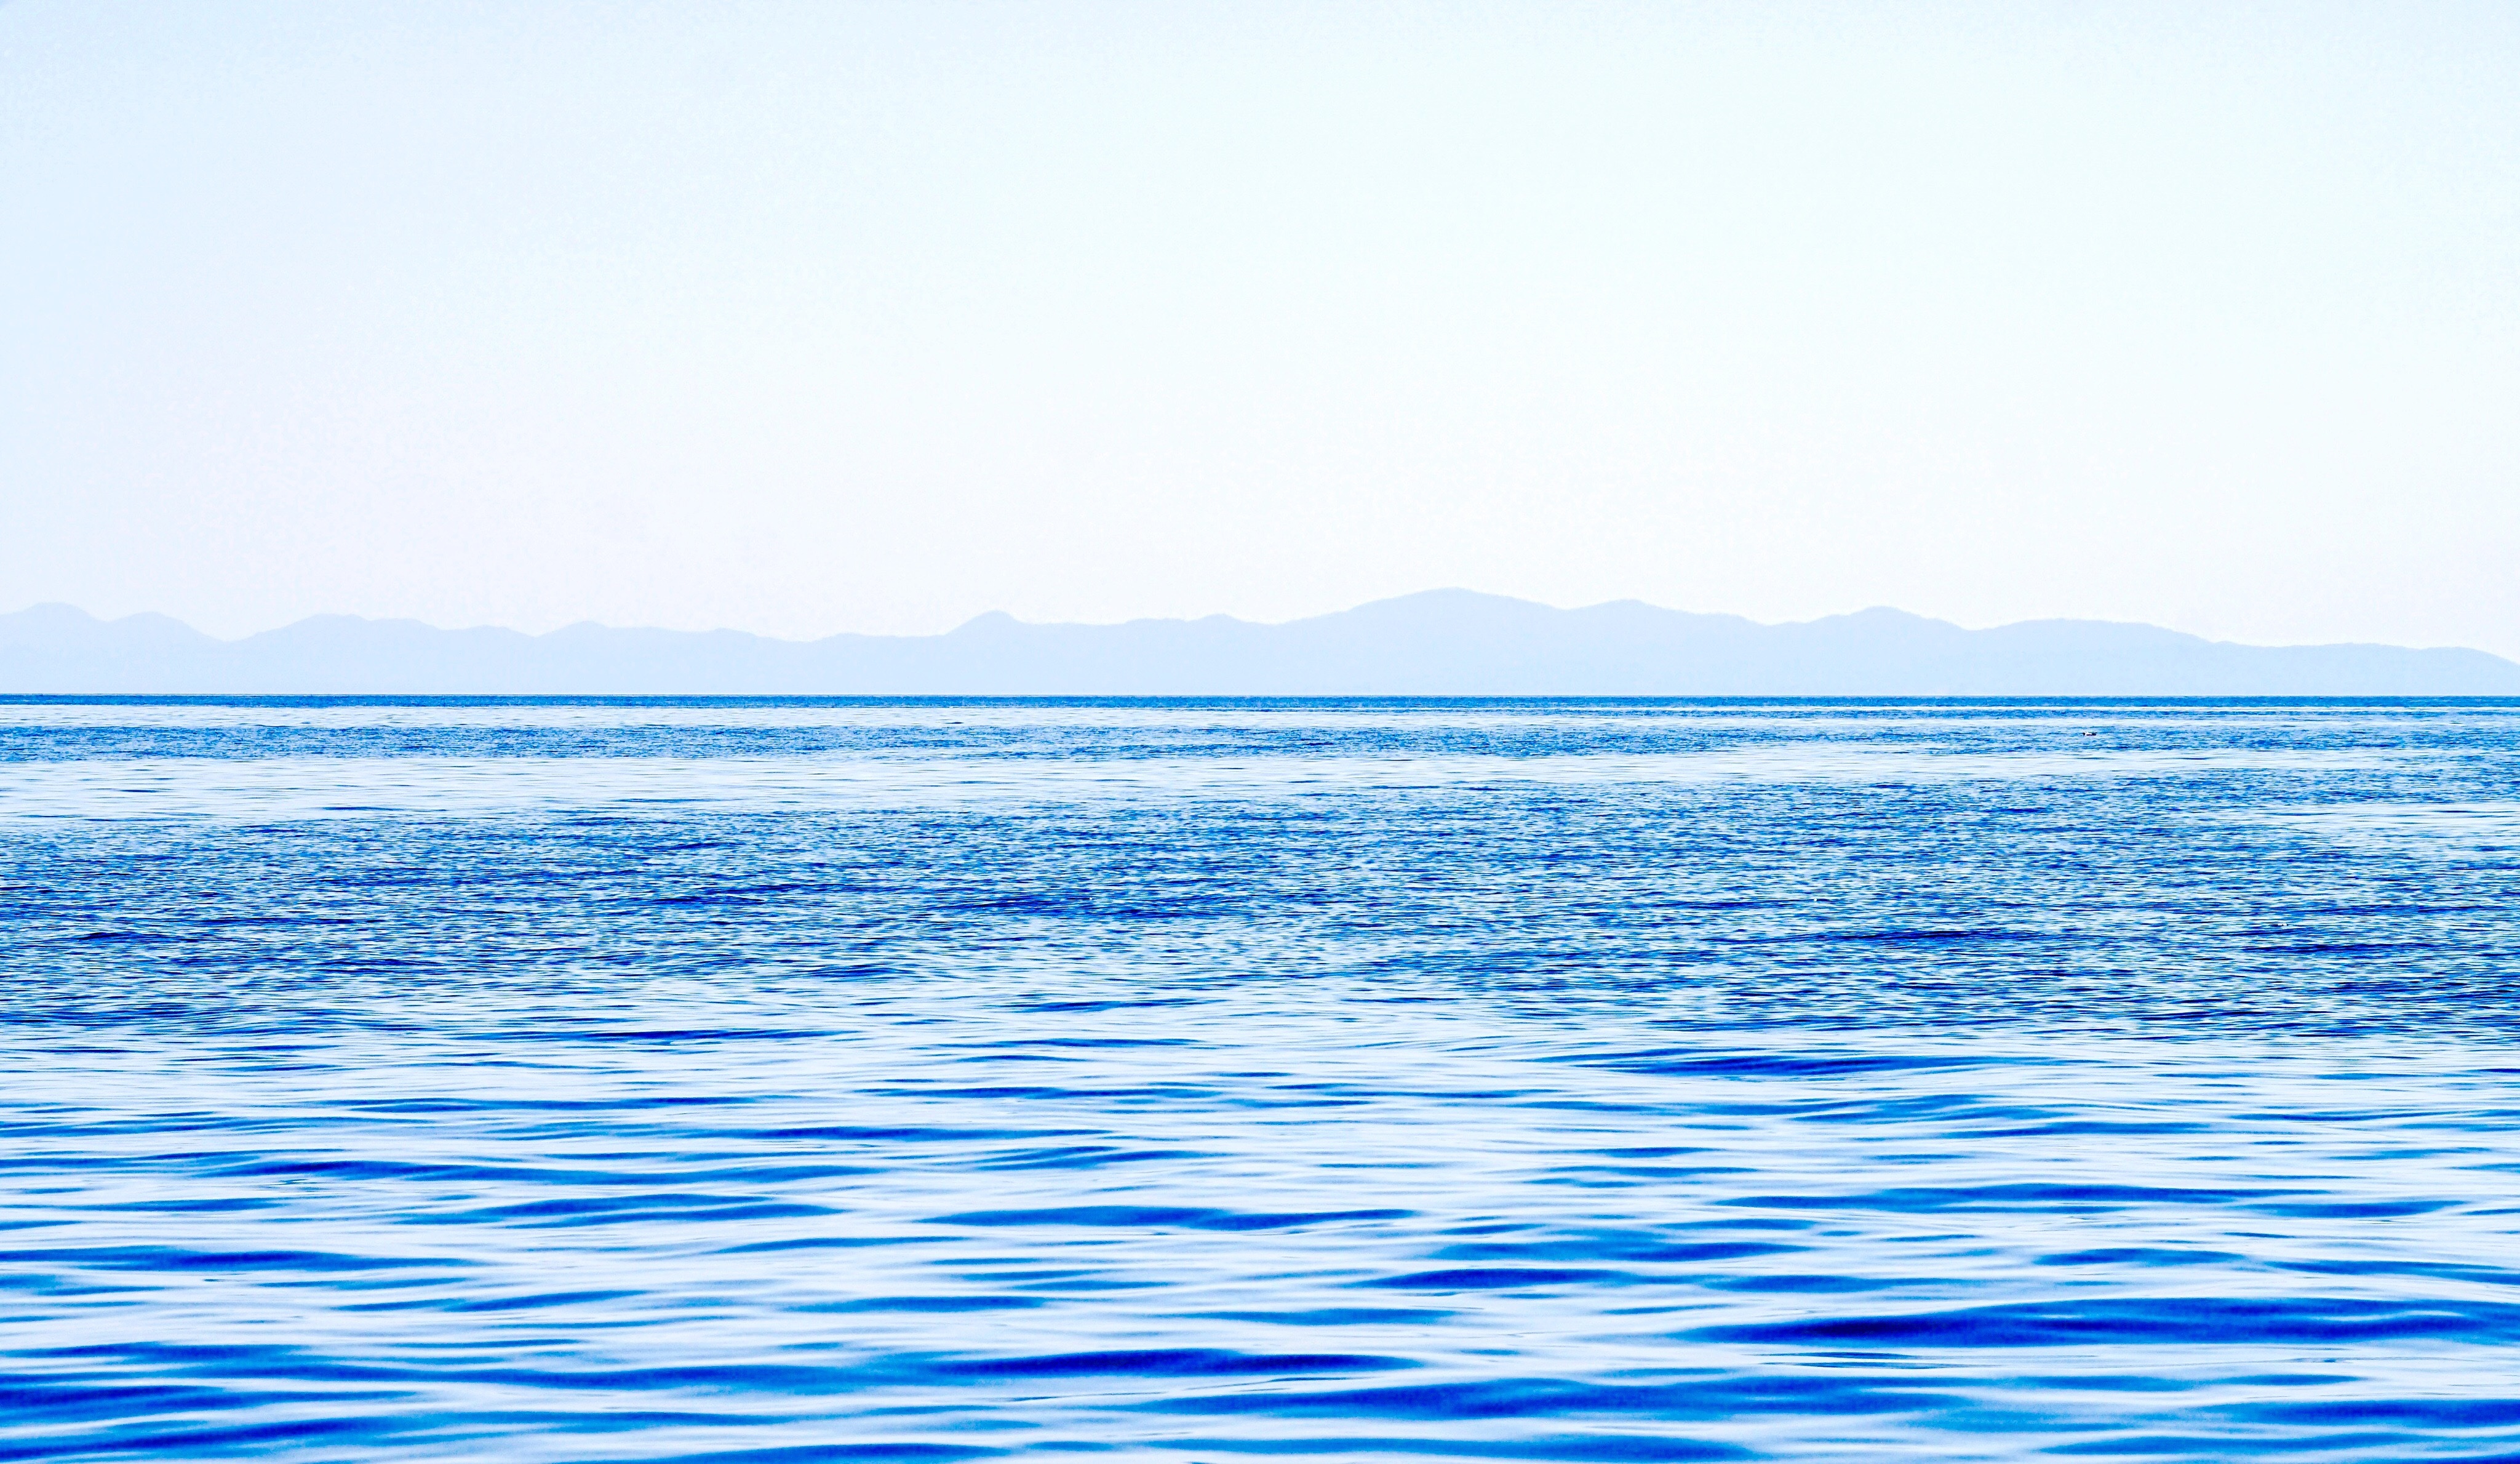
sea, coast, ocean, horizon, wave, lake, bay, body of water, arctic ocean, wind wave